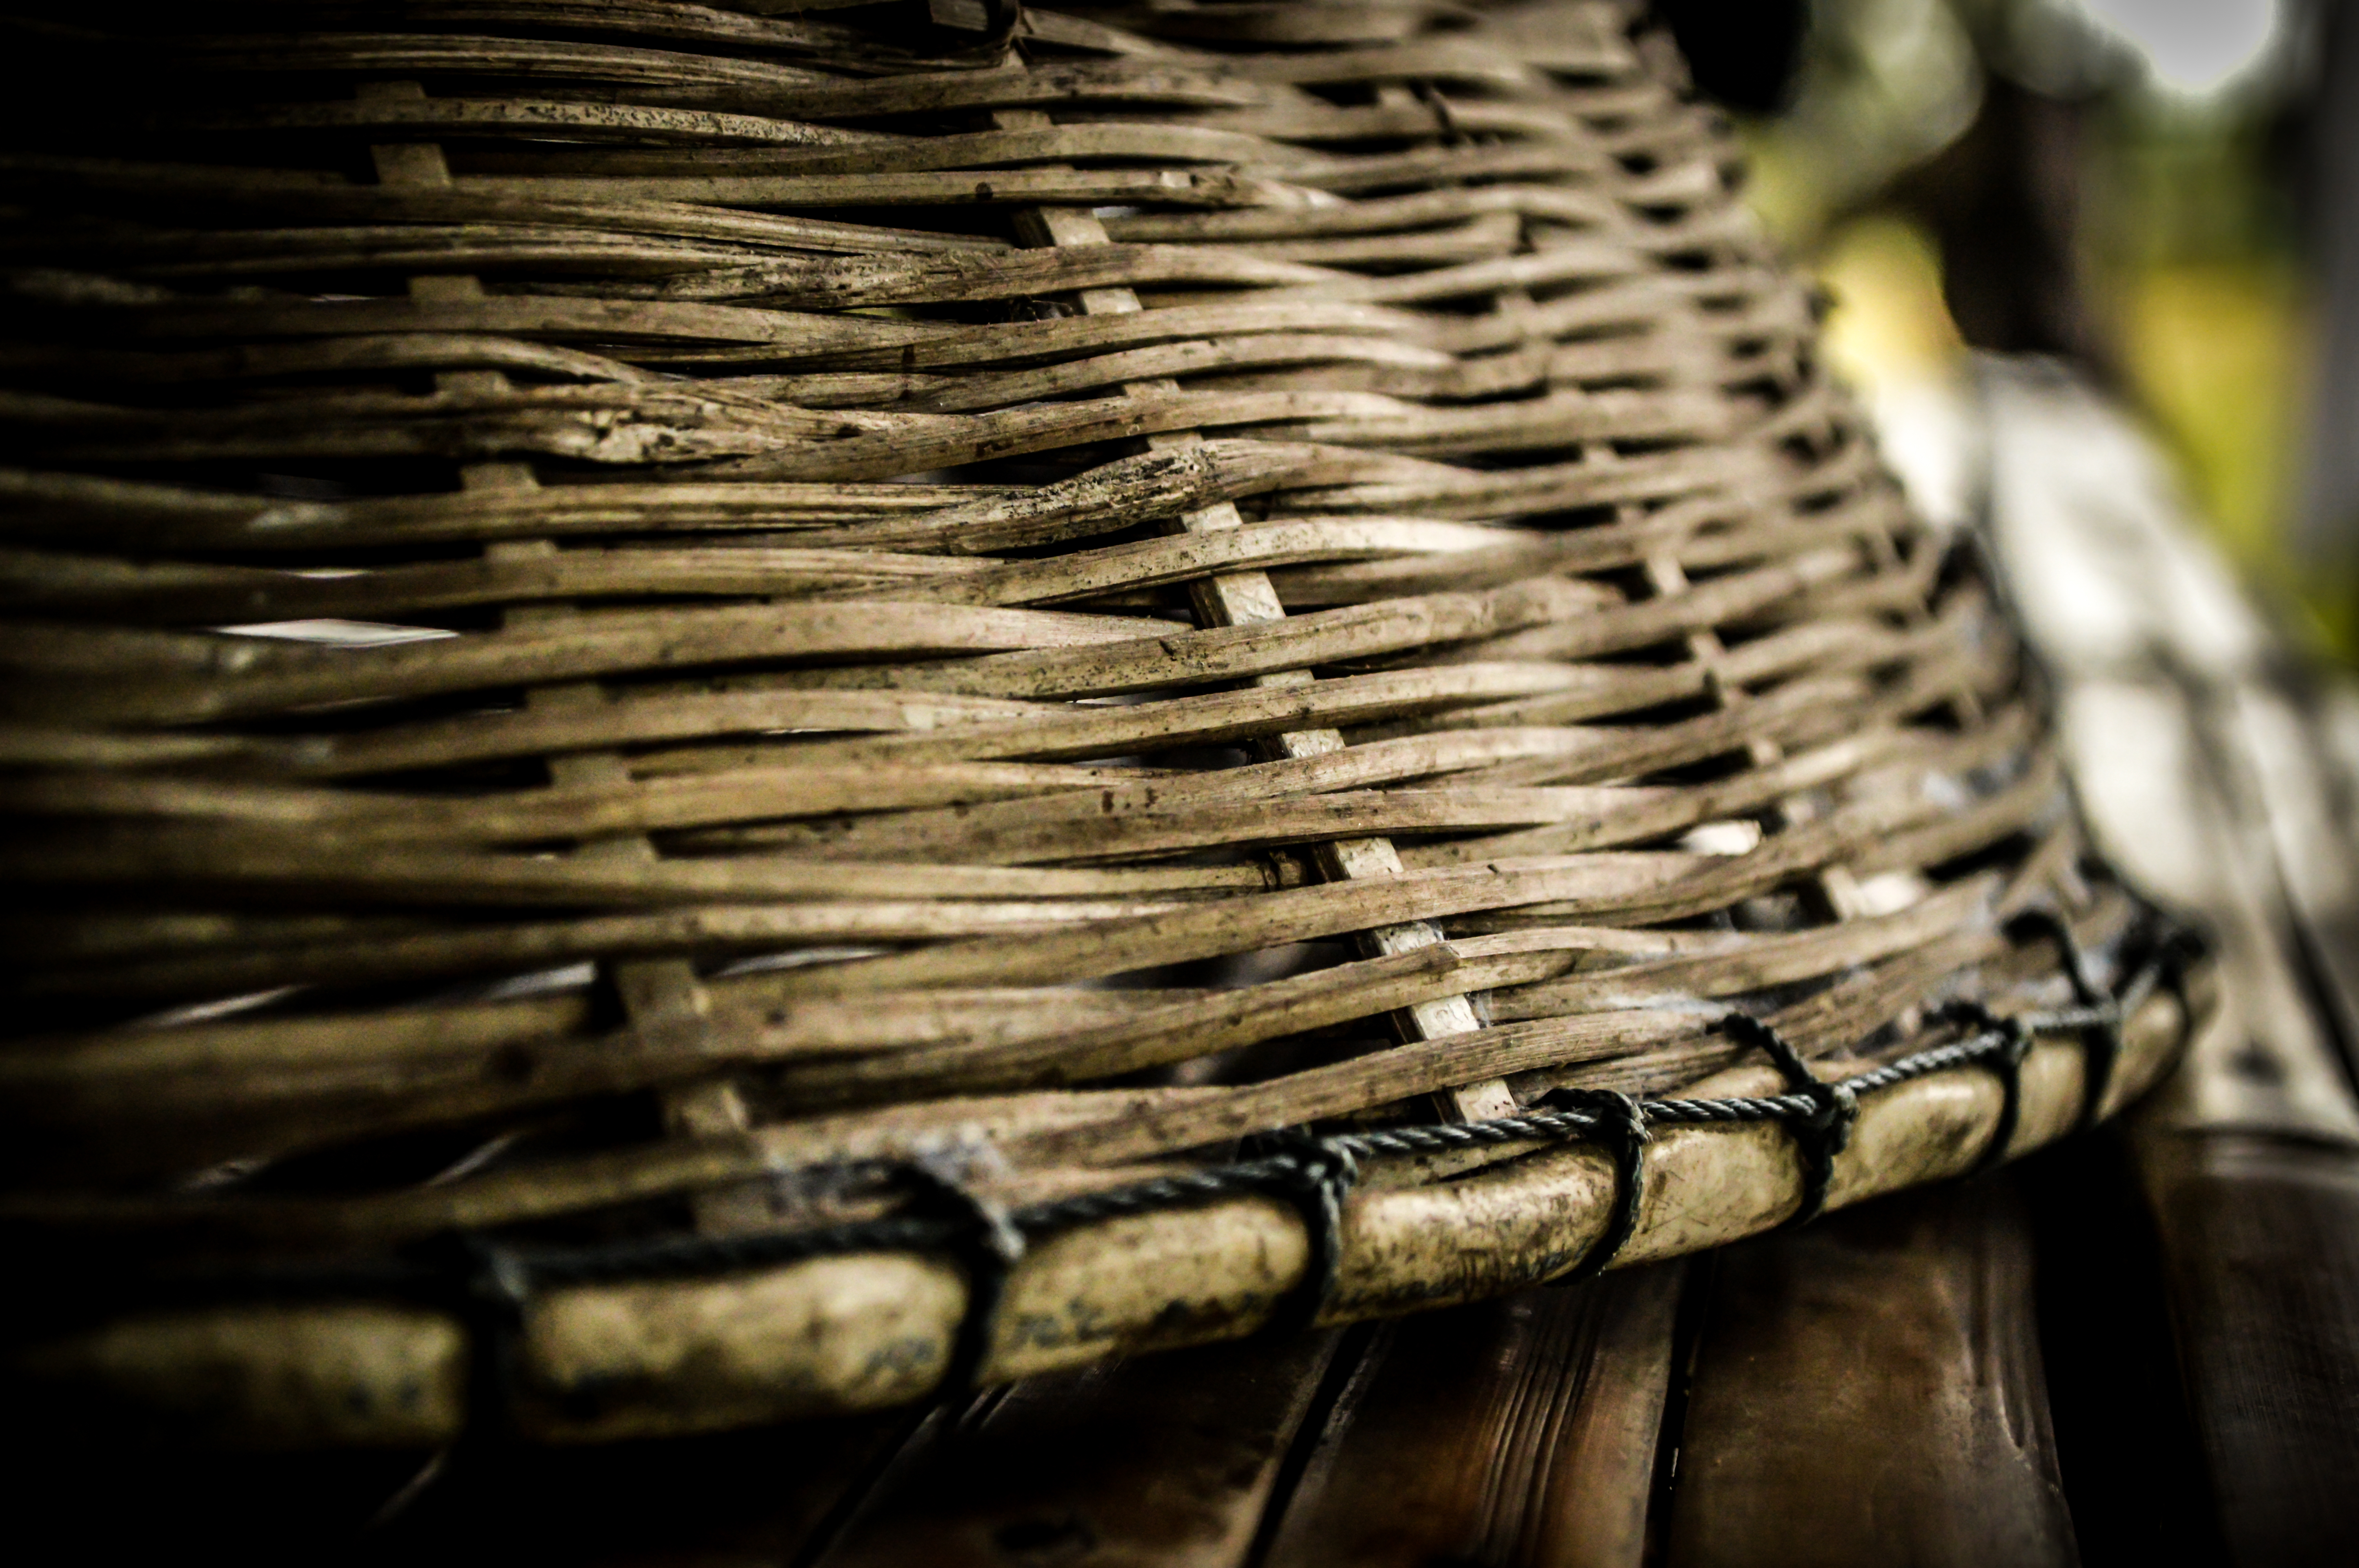
art, asia, asian, background, bamboo, basket, basketry, basketwork, brown, container, craft, culture, decoration, design, detail, hand, handicraft, handmade, handwork, manual, natural, nature, pattern, rattan, souvenir, texture, thai, thailand, traditional, village, weave, wicker, wickerwork, wood, metal